Nissan

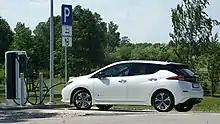
2018 Nissan Leaf at an electric charging station

Nissan Red Stage was the result of combining an older sales channel of dealerships under the names , established in 1966 after the merger of Prince Motors by Nissan, which sold the Nissan Skyline. sold cars developed from the Nissan Sunny at its introduction in 1966. The word "satio" is Latin, which means "ample" or "sufficient". was briefly known previously as "Nissan Cony Store" when they assumed operations of a small "kei" manufacturer called Aichi Machine Industry Co., Ltd. (愛知機械工業) who manufactured the "", "Guppy" and brand of "kei" cars and trucks until 1970, when the network was renamed for the Nissan Cherry.